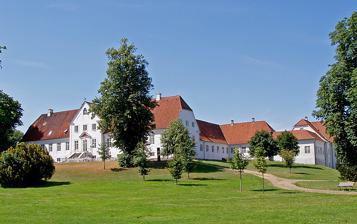
Building: Bygholm Manor
Country: Denmark
Year built: 1775
Bygholm Bygholm viewed from the park General information Architectural style Baroque Location Horsens Municipality Country Denmark Coordinates 55°51′53″N 09°49′32″E / 55.86472°N 9.82556°E / 55.86472; 9.82556 Completed 1775 Bygholm Castle is a former royal castle and manor house located just south of Horsens , Denmark . It traces its history back to 1313 but the current Baroque buildings date from 1775. Owned by Horsens Municipality , the main building is now run as a hotel while the associated land is a public park and used as fair grounds. History Bygholm Castle was founded in 1313 upon orders from King Eric VI Menved following a revolt among peasants in Jutland. The castle was run by a vassal ( lensmand ). The most famous of these to reside at Bygholm was Erik Lange, who belonged to Tycho Brahe's social circle but experienced economic ruin, experimented with alchemy and left Bygholm in a state of neglect. As a result, and possibly after a fire in the beginning of the 17th century, later vassals preferred to reside at nearby Stjernholm and the name of the fee was changed accordingly. In 1661, Frederick III ceded the estate to Peder von Ufelen from Hamburg . In 1670 he sold it to Joachim Werner Bülow, who rebuilt Bygholm and returned it to its former state of a manor . Horsens Municipality acquired the estate in 1918. Architecture The current main building was built in 1775 to a symmetrical Baroque design by Andreas Møller. It consists of a one-storey main wing with a three-bay central projection, flanked by two lower L-shaped lateral wings. It was listed by the Danish Heritage Agency in 1984. The farm buildings are of somewhat younger origins and are not listed. Bygholm today The main wing The main building is now run as a hotel (Scandic Bygholm Park). The park is open to the public and used for fairs and other events. The farm buildings contain the Bygholm Research Centre, Department of Agricultural Technologies, part of Aarhus University . Owners (1313–1661) The Crown (1661) Peder von Ufelen/Dominicus von Ufelen/Johan von Ufelen (1661–1670) Peder von Ufelen (1670–1697) Joachim Werner von Bülow (1697–1705) Jørgen Rantzau (1705–1719) Theodosius von Levetzow (1719–1763) Anna Margrethe Brockenhuus née von Levetzow (1763) Hans Frederik von Levetzau (1763–1766) Sophie von Levetzau née von Eyndten (1766–1809) Lars de Thygeson (1809–1830) Niels Emanuel de Thygeson (1830–1835) The Crown (1835–1889) August Theodor Schütte (1889–1915) Ludvig Theodor Schütte (1915–1918) Ludvig Theodor Schüttes' estate (1918–) Horsens Municipality References